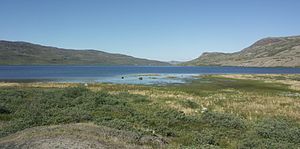
Lake Ferguson
Hald sø
Lake Ferguson er en sø der er placeret ca. 3 km sydøst for Kangerlussuaq i Grønland.